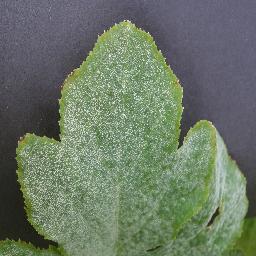
Label: Squash___Powdery_mildew